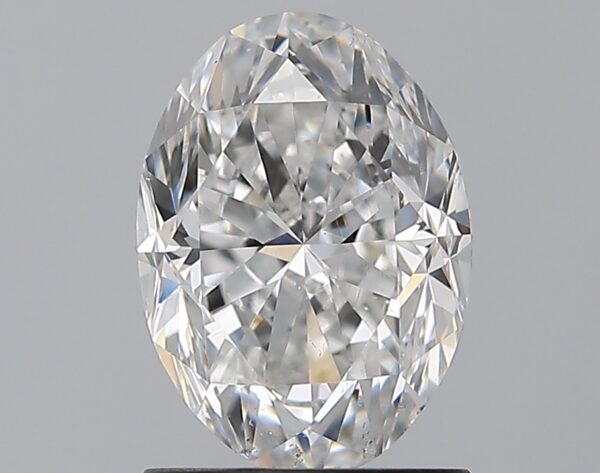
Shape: oval
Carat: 1.5
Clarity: VS2
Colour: D
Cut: GD
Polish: EX
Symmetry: EX
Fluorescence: ST
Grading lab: GIA
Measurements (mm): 8.44 x 6.07 x 4.21